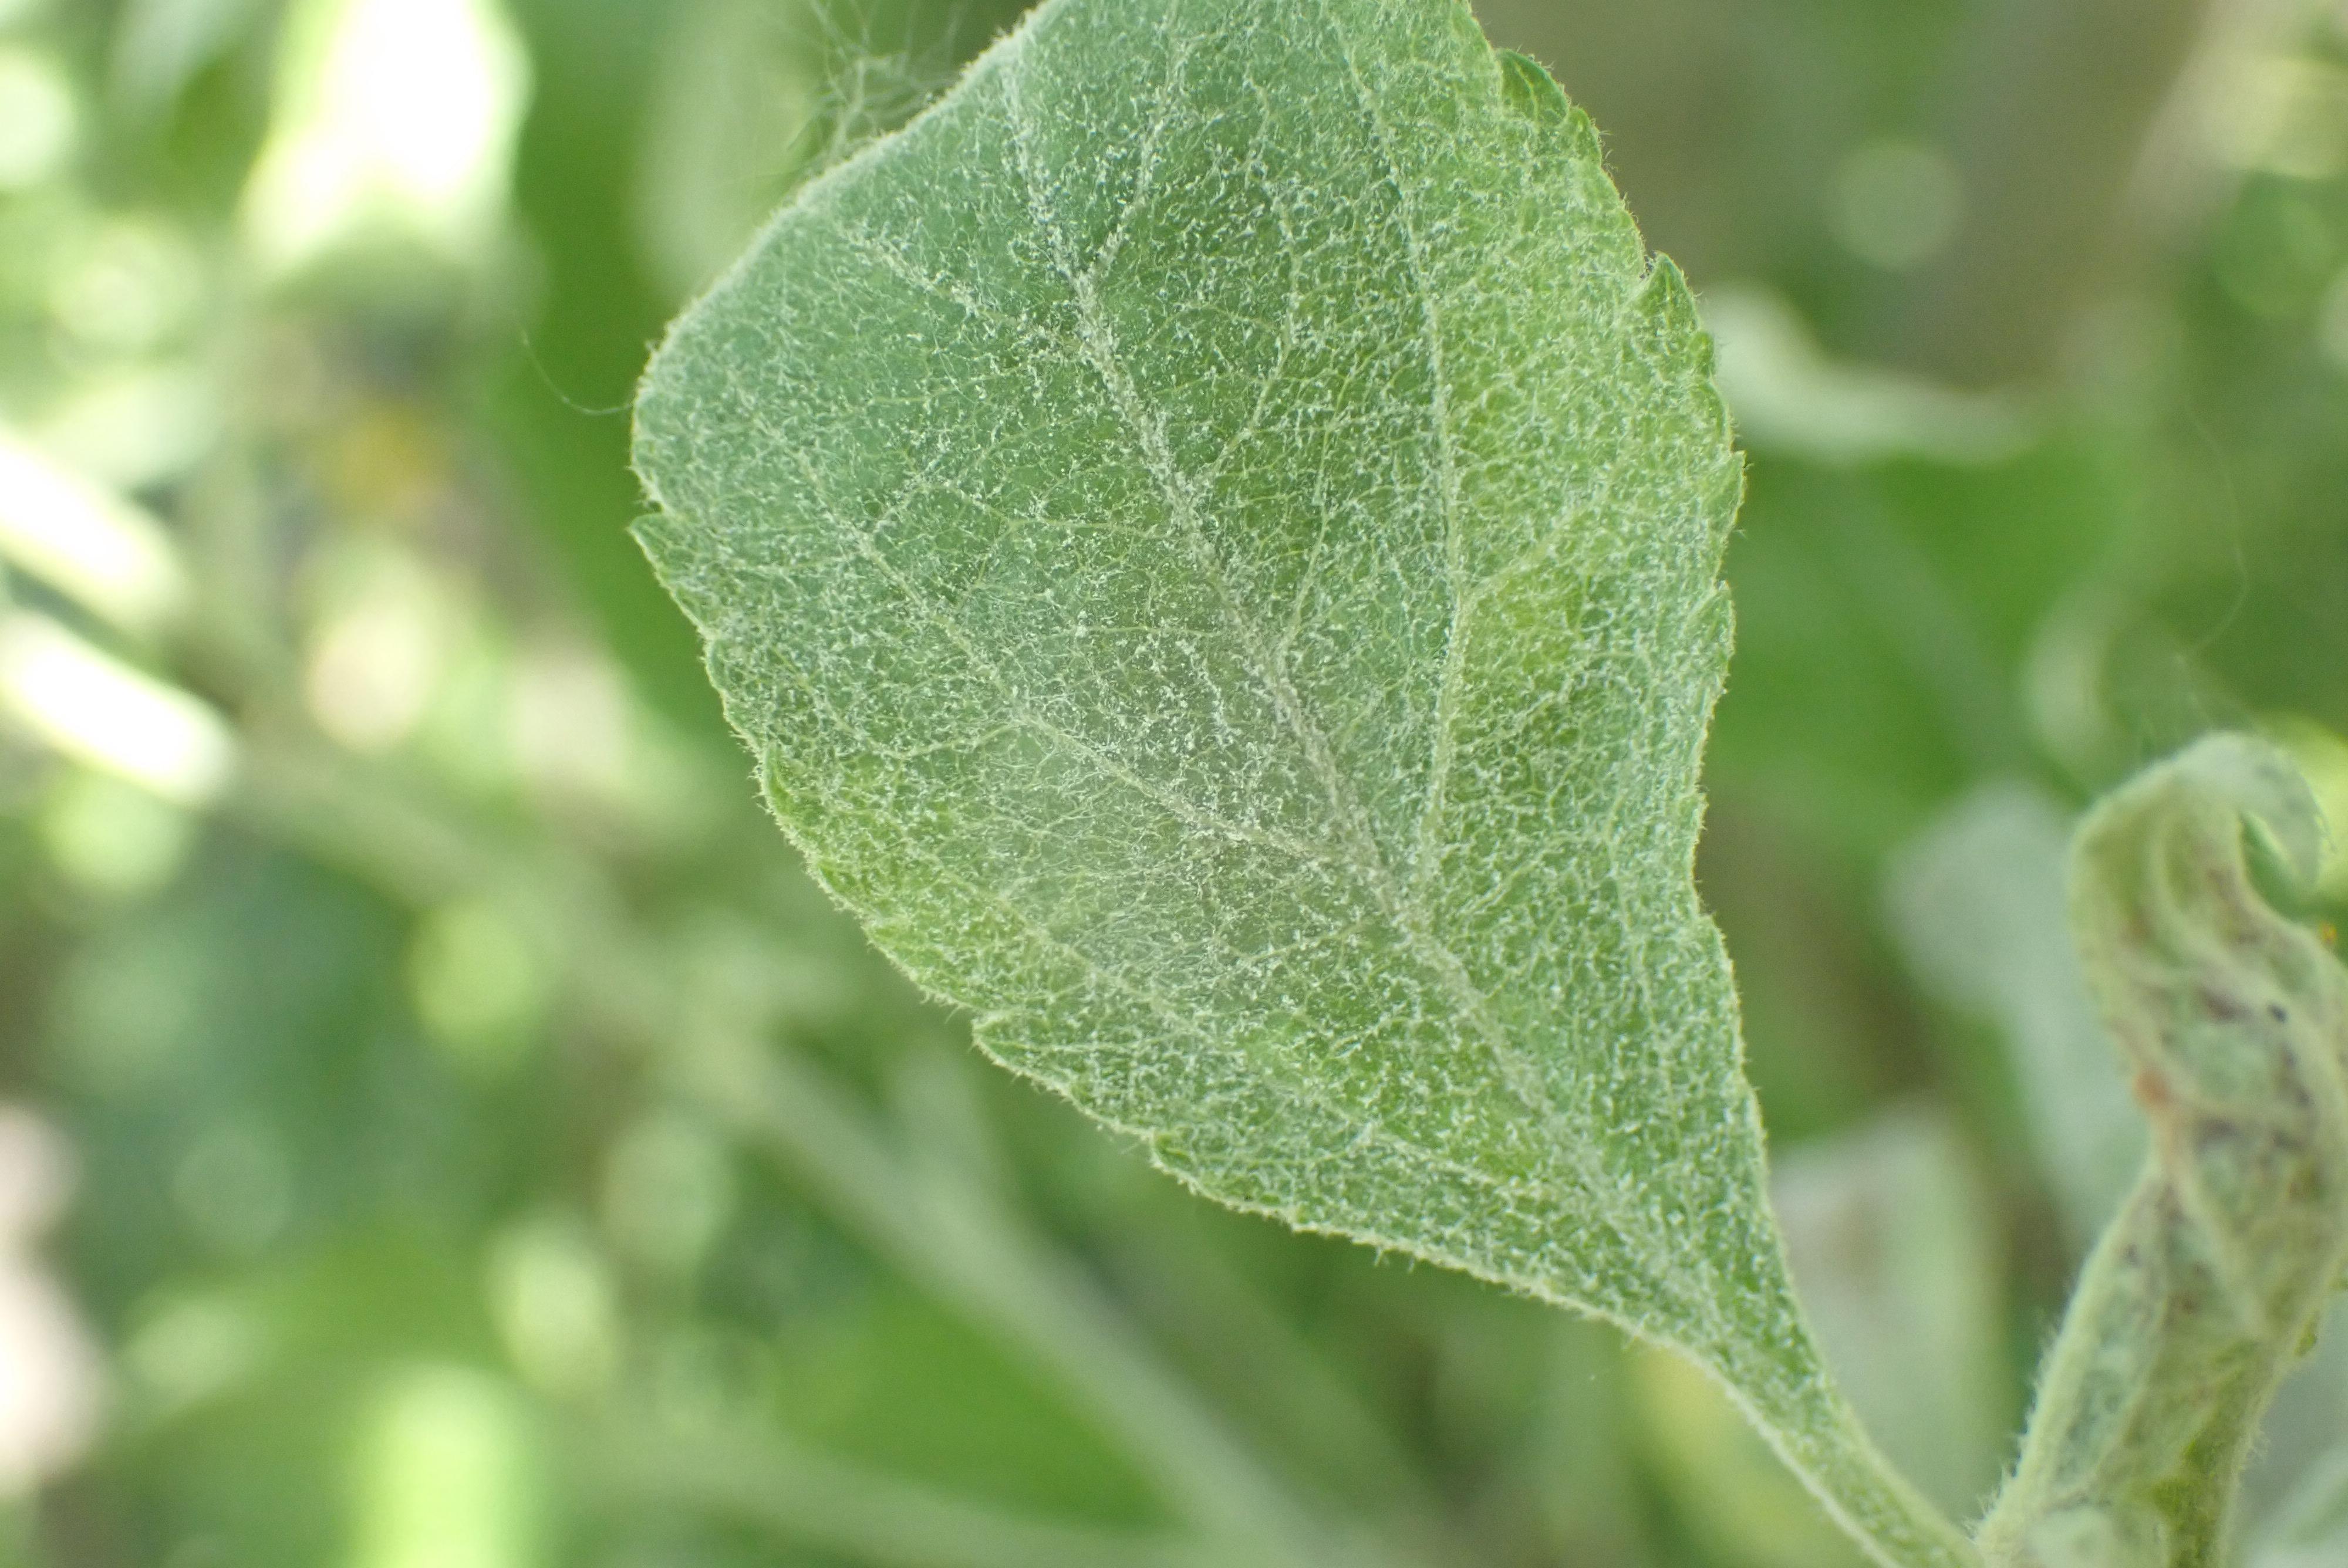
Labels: powdery_mildew